Fort Washington Park

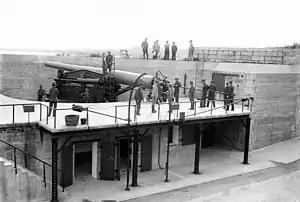
10-inch M1895 gun at Fort Hamilton, NY, representative of the guns emplaced at Battery Decatur.

When the British Army did land near Washington, General Armstrong finally took measures to protect the Capital. On August 22, 1814, Brigadier General Robert Young was ordered to move his 600 militia to the Washington-Piscataway road to defend the approach to the fort now being called Fort Washington. Commander of the Washington defenses, General William Winder, sent orders to Captain Dyson "to advance a guard up to the main road upon all the roads leading to the fort, and in the event of his being taken in the rear of the fort by the enemy, to blow up the fort and retire across the river." Thomas Tingey, Commander of the Navy Yard, proposed placing Marines at Fort Washington but was refused by General Winder who did not consider Fort Washington tenable.